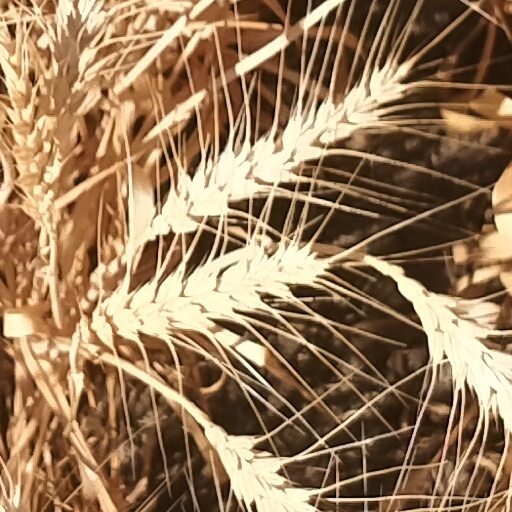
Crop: wheat